That I Would Be Good

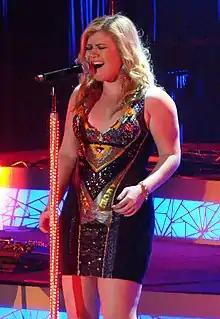
Kelly Clarkson covered the track on her tour.

Kelly Clarkson covered "That I Would Be Good" during her "All I Ever Wanted Tour", being mashed up with Kings of Leon's "Use Somebody". It was later recorded and included on her third EP "The Smoakstack Sessions Vol. 2" released along with her "" album. For Jessica Sager of "Pop Crush", "it's an unexpected combination, but thematically and sonically, they work together perfectly," also praising Clarkson's vocals on "That I Would Be Good", writing that, "Clarkson replaces the Canadian crooner’s warbling with her own soulful pipes." Alex Nagorsi of "MuuMuse" wrote that, "Clarkson’s soaring vocal range takes center stage to deliver a powerhouse performance." The song appeared on the popular teen drama "Dawson's Creek" twice in relation to one of the show's lead characters, Jennifer, played by Michelle Williams. Singaporean singer Stefanie Sun covered the song on her album "Start".